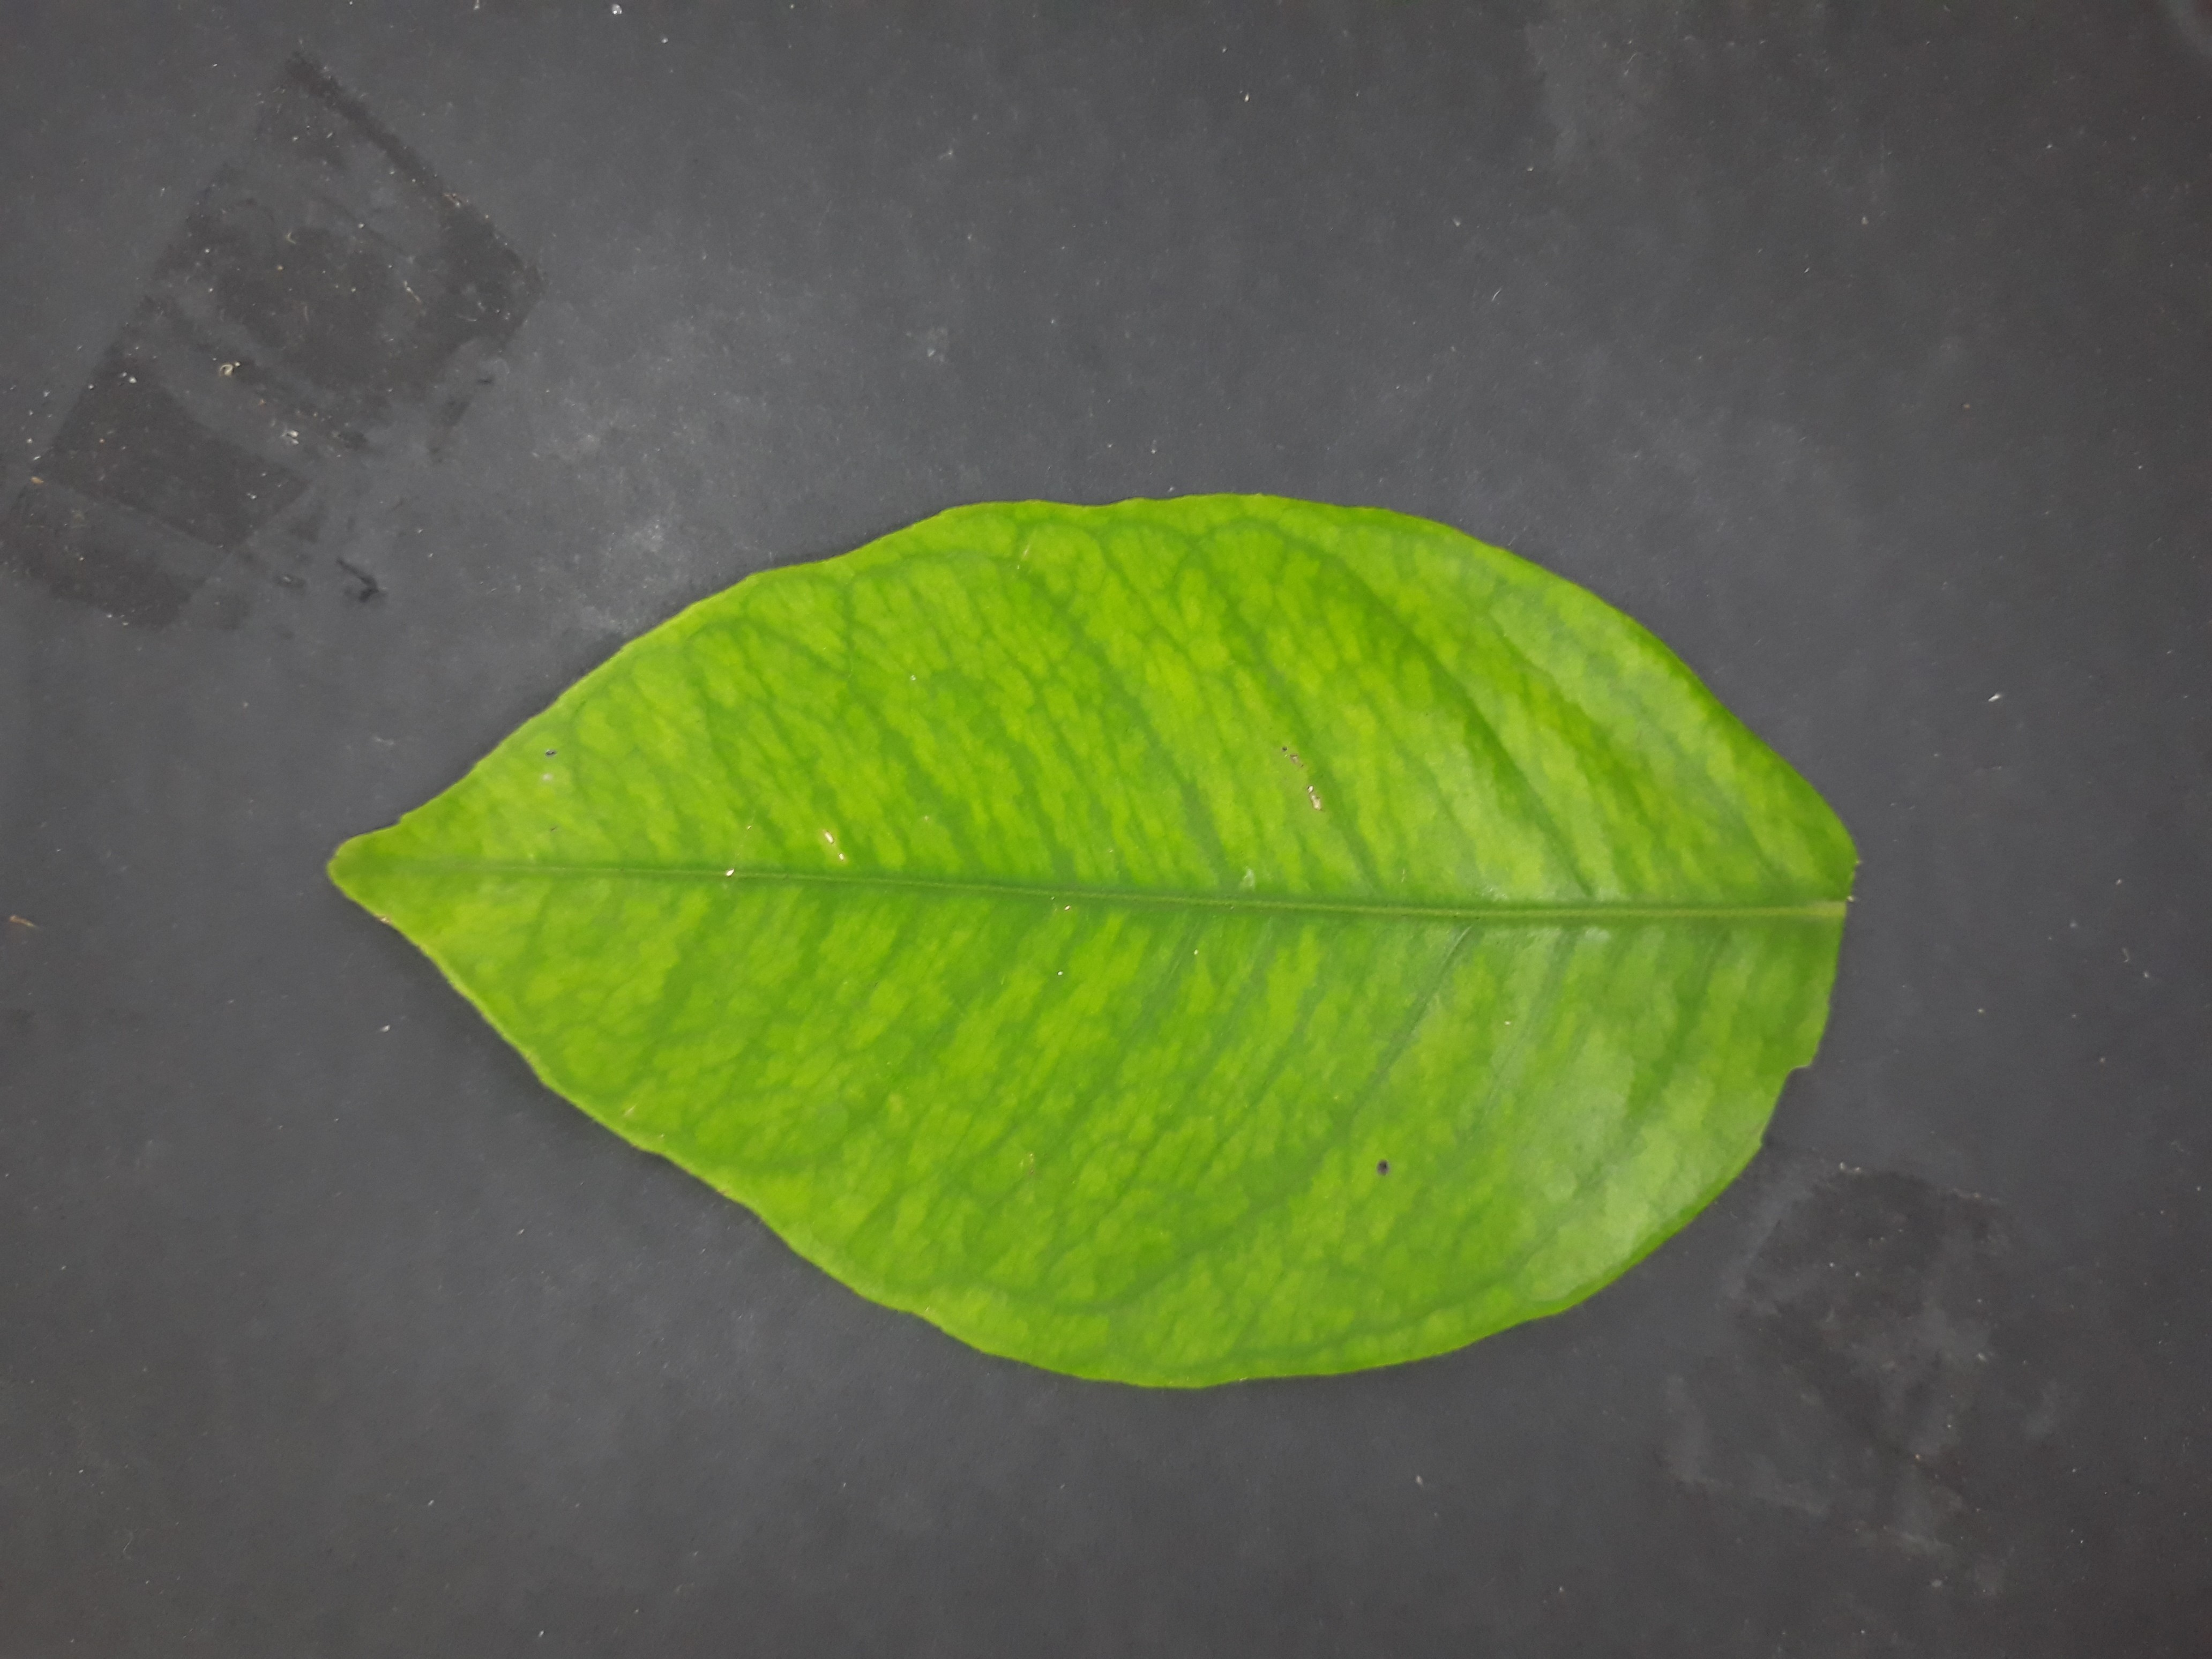
Label: Iron deficiency (Fe)